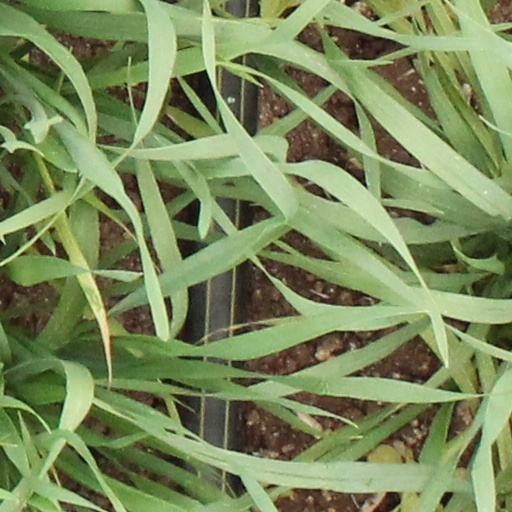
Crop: wheat